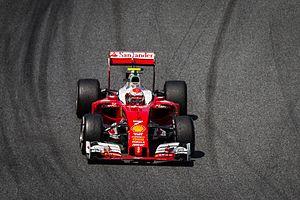
Le championnat du monde de Formule 1 2016, 67ᵉ édition du championnat du monde de Formule 1, débute le 20 mars 2016 à Melbourne en Australie, s'achève le 27 novembre 2016 à Abou Dabi aux Émirats arabes unis et comporte vingt-et-un Grands Prix. Il marque notamment les débuts de l'écurie américaine, Haas F1 Team et le retour de Renault en tant que constructeur, après le rachat de Lotus. Le Grand Prix d'Europe, absent depuis 2012, fait son retour au calendrier le 19 juin 2016 sur le circuit urbain de Bakou, tout comme le Grand Prix d'Allemagne qui n'avait pas été couru en 2015. À deux semaines du premier Grand Prix à Melbourne, un nouveau format « éliminatoire » pour les qualifications est adopté, puis abandonné au bout de deux Grand Prix en faveur d'un retour à la formule utilisée jusqu'en 2015. Le calendrier 2016 est le plus chargé du championnat du monde de Formule 1 depuis sa création en 1950 avec vingt-et-une courses au programme.
Kimi-Matias Räikkönen, né le 17 octobre 1979 à Espoo en Finlande, est un pilote automobile finlandais, champion du monde de Formule 1 en 2007. Les médias l'ont surnommé Iceman en raison de sa capacité à conserver son sang-froid en toutes circonstances ainsi que son tempérament assez réservé.
Le Grand Prix automobile d'Espagne 2016, disputé le 15 mai 2016 sur le circuit de Catalunya à Barcelone, est la 940ᵉ épreuve du championnat du monde de Formule 1 courue depuis 1950 et la cinquième manche du championnat 2016. Il s'agit de la quarante-huitième édition du Grand Prix d'Espagne comptant pour le championnat du monde de Formule 1. L'épreuve se dispute pour la vingt-sixième fois depuis 1991 sur le circuit catalan. Le Grand Prix d'Espagne 2016 marque les débuts de Max Verstappen chez Red Bull Racing et le retour de Daniil Kvyat chez Toro Rosso, les deux pilotes ayant échangé leur place sur décision de Red Bull.